Siddhachakra

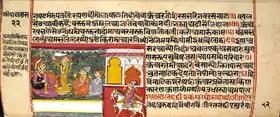
King Shripala in a 17th- or 18th-century manuscript of "Shripal Rajano Ras"

Siddhachakra is a popular yantra or mandala (mystical diagram) used for worship in Jainism. It is also known as Navapada in the Śvetāmbara tradition and Navadevta in the Digambara tradition. In the Śvetāmbara tradition it is associated with the Namokar Mantra. It is related to the legend of King Shripala and his wife Mayanasundari. It is depicted as a "Kalasha" with the core of a blossomed lotus representing Navapada in the centre surrounded by guarding deities on petals. It is used in some rituals.